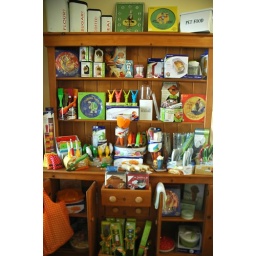
Cheerful colorful goodies for sale, in an old pine cupboard, Cambria, California, USA